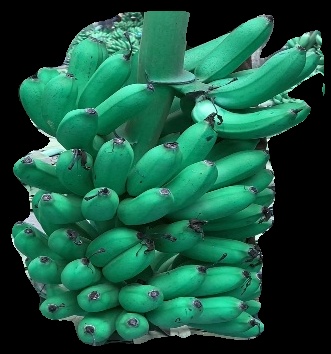
Variety: rasbale
Grade: grade1